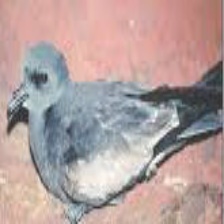
Species: ASHY STORM PETREL
Scientific name: OCEANODROMA HOMOCHROA